2011 AFC Asian Cup

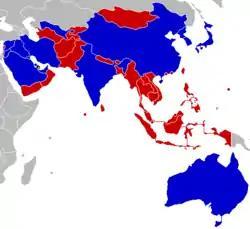
Final qualification status

The draw for the AFC Asian Cup 2011 was held on 23 April 2010 in Doha, Qatar. Qatar were seeded among the top group.